Kirby (crater)

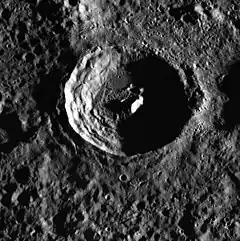
Slightly oblique MESSENGER WAC image

Kirby is a crater on Mercury, located near the north pole. Its name was adopted by the International Astronomical Union (IAU) in 2019. It is named for the American illustrator Jack Kirby.